Measuring rod

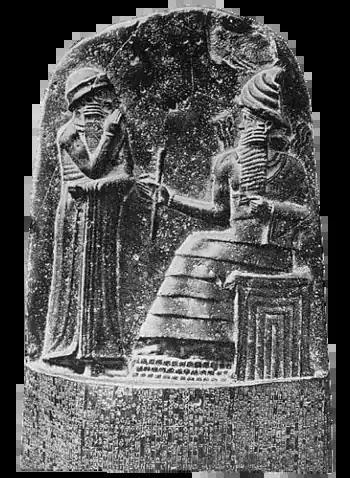
Measuring rod and coiled rope depicted in the Code of Hammurabi

Two statues of Gudea of Lagash in the Louvre depict him sitting with a tablet on his lap, upon which are placed surveyors tools including a measuring rod.